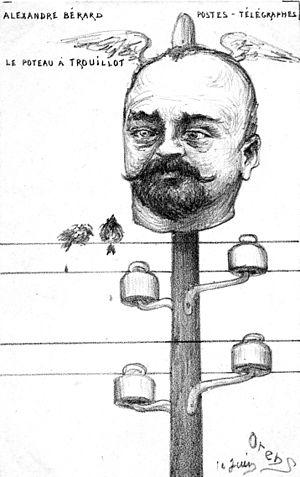
caricature de Bérard par Alphonse Allais
Alexandre Bérard, né le 3 février 1859 à Lyon et mort le 20 avril 1923 à Paris, est un avocat et homme politique français.